Domenico Corvi

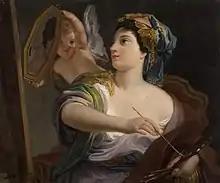
"Allegory of Painting"

Corvi was born in Viterbo. After some early works in Viterbo and Palestrina, Corvi moved on to Rome to work under Francesco Mancini, working in a Roman milieu where late-Rococo of Pompeo Batoni and the incipient Neoclassicism of Anton Raphael Mengs coexisted, and fashioned a style in between. In 1750 he won first prize at the Accademia di San Luca, to which he was elected a full member in 1756 when, probably, he submitted his "Nativity", in which the atmospheric light and tender emotions illustrate Corrado Giaquinto’s early influence. Also in 1756 Corvi returned to his native Viterbo to take part in the decoration of the church of the Gonfalone, in collaboration with Vincenzo Strigelli (1713–69) and Anton Angelo Falaschi. Corvi contributed two roundels of the apostles "Saints Simon and Jude" and the scene of the "Beheading of Saint John the Baptist". His early career was otherwise largely devoted to the decoration of churches in and around Rome.